Answer in natural language. Estimate the real world distances between objects in the image. Which object is closer to brown trapezoid wooden chair, white refridgerator with water dispenser or blurry image? Choose between the following options: white refridgerator with water dispenser or blurry image
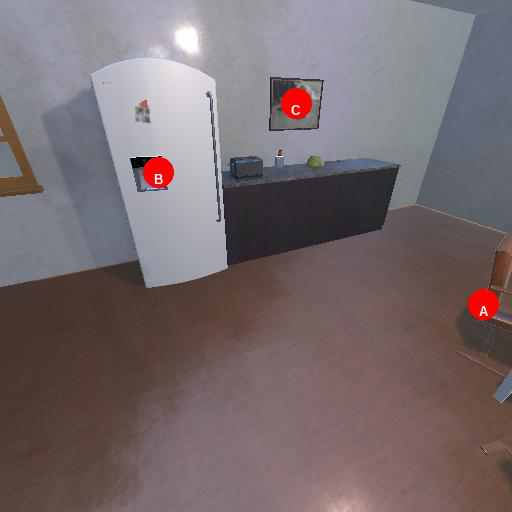
<answer>white refridgerator with water dispenser</answer>